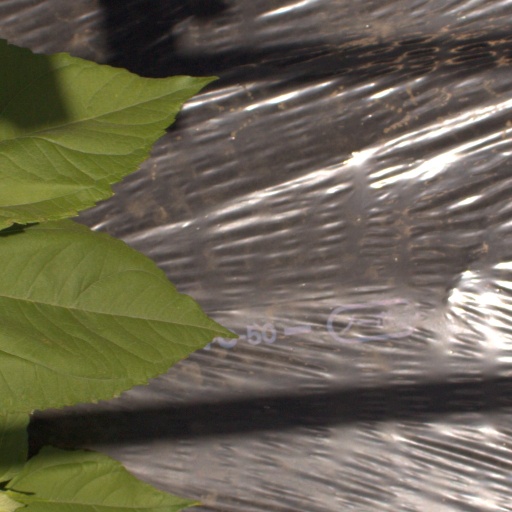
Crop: Jerusalem artichoke